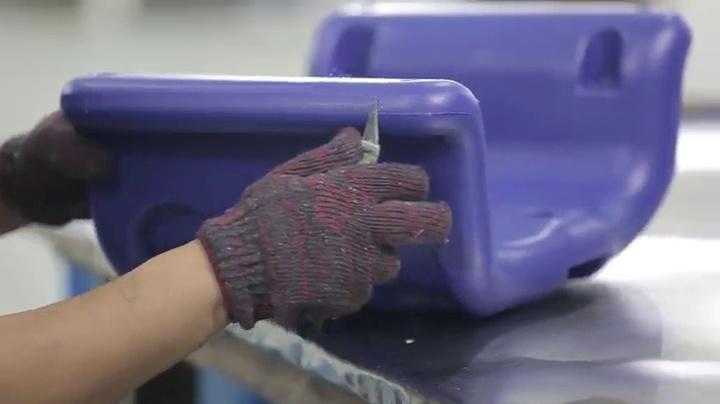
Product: Blue Rabbit Play Outdoor Toddler Slide, 4 Feet, Turquoise
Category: Toys & Games | Sports & Outdoor Play | Play Sets & Playground Equipment
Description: Measures 46.6 by 14.8 by 6.5 inches L x W x D; weighs 4.3 pounds.
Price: $115.89
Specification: ProductDimensions:46.6x14.8x6.5inches|ItemWeight:4pounds|ShippingWeight:4.3pounds(Viewshippingratesandpolicies)|DomesticShipping:ItemcanbeshippedwithinU.S.|InternationalShipping:Thisitemisnoteligibleforinternationalshipping.LearnMore|ASIN:B074SRW64K|Itemmodelnumber:4001-07-001|Manufacturerrecommendedage:36months-10years